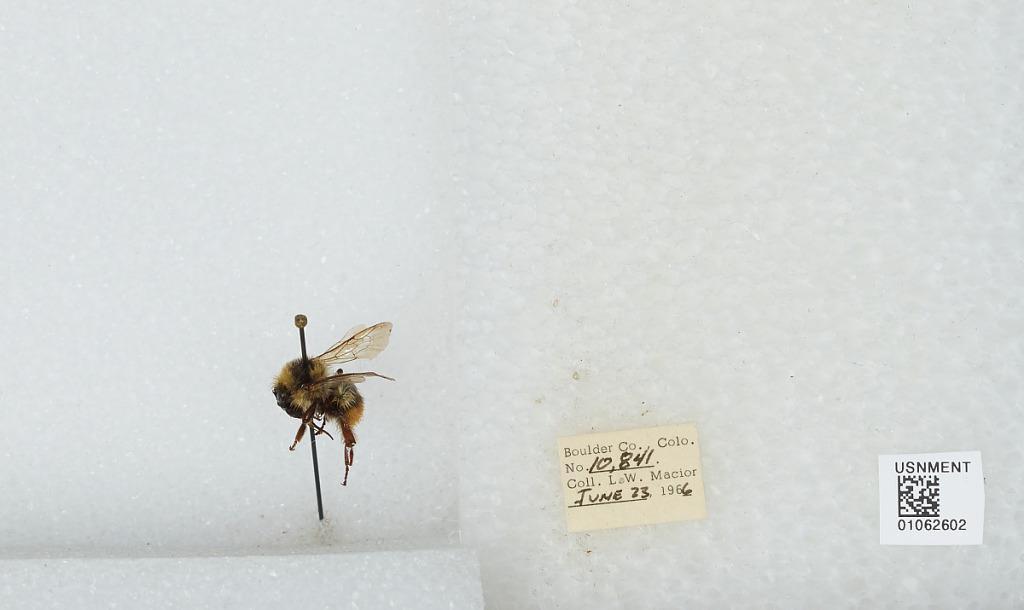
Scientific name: Bombus (Pyrobombus) bifarius Cresson
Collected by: L. Macior
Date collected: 1966-6-23
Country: United States
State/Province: Colorado
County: Boulder
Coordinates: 40.09, -105.36